Pholidoscelis plei

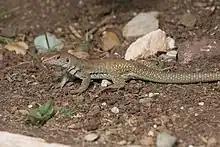
on Saint Martin

Populations of Anguilla Bank ameivas on Saint Barthélemy differ considerably in appearance between islands. On the main island, its ground color is green-brown with green-blue sides, and it is heavily spotted with green to cream-colored spots. On Île Fourchue, it is uniformly reddish-brown with little marking on its dorsal side, and spots or bars on its sides.